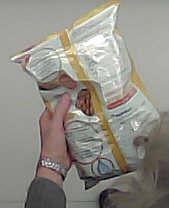
Product: lays_classic